School bus by country

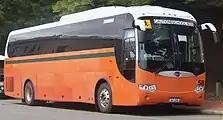
A BCI Bus PK6127AT as a school bus

Note: There may be other models of school buses seen on the road, but they are rare, and owned by private schools where the brands are not as regulated as they are for state-owned buses.